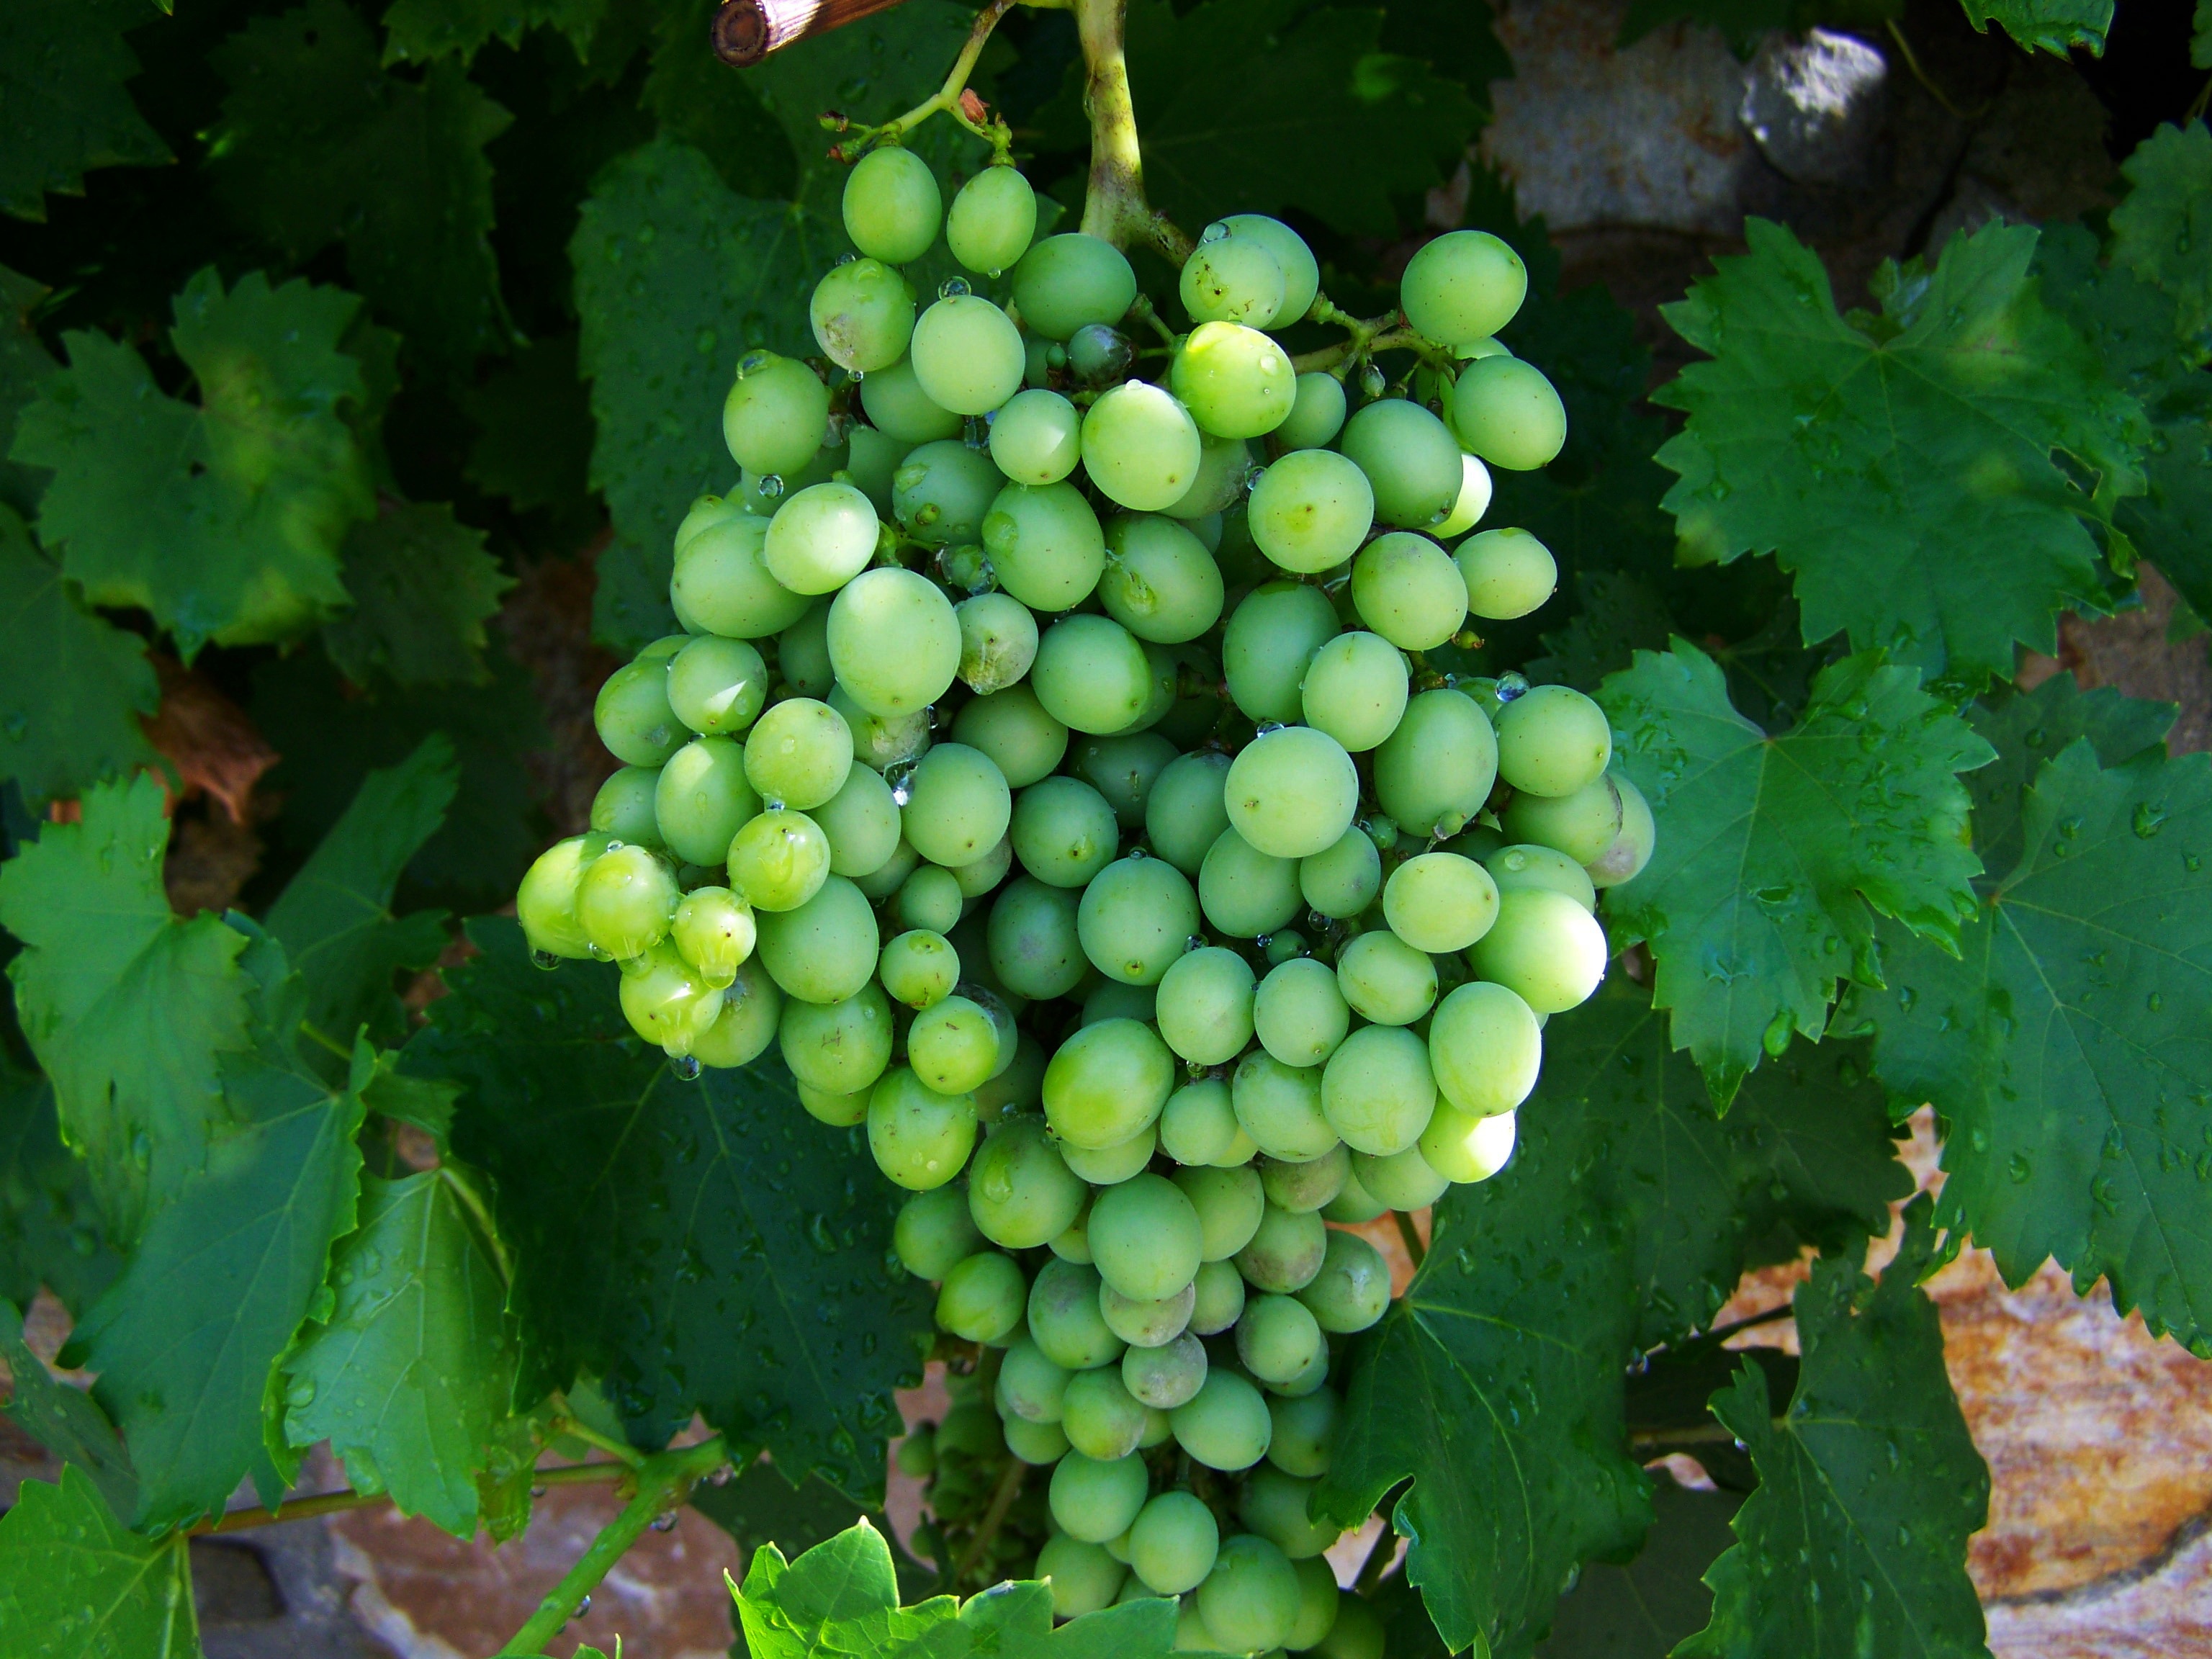
plant, grape, fruit, food, green, produce, agriculture, immature, bunch of grapes, flowering plant, vitis, sultana, land plant, grapevine family, zante currant